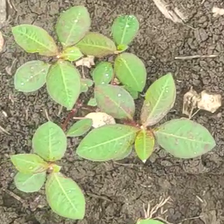
Weed species: Moti_dudhi(Euphorbia_geneculata_L)